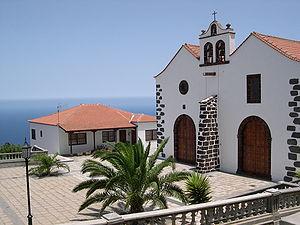
Garafía est une commune de la province de Santa Cruz de Tenerife dans la communauté autonome des Îles Canaries en Espagne. Elle est située sur la côte nord de l'île de La Palma.